Louis and Mathilde Reuter House

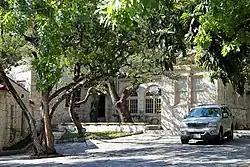
The Reuter House in 2011

The Louis and Mathilde Reuter House is a private limestone home in central Austin, Texas, United States, in the historic Travis Heights neighborhood. The home was built by Louis Reuter, a local entrepreneur who moved to Austin in 1918 and later opened the city's first self-service grocery store.